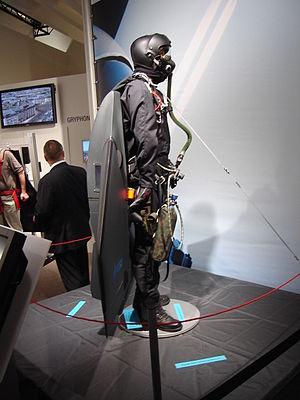
L'ailière Gryphon au Salon du Bourget, 2007